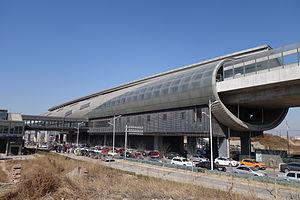
La ligne Fangshan est l'une des 22 lignes du réseau métropolitain de Pékin, en Chine.